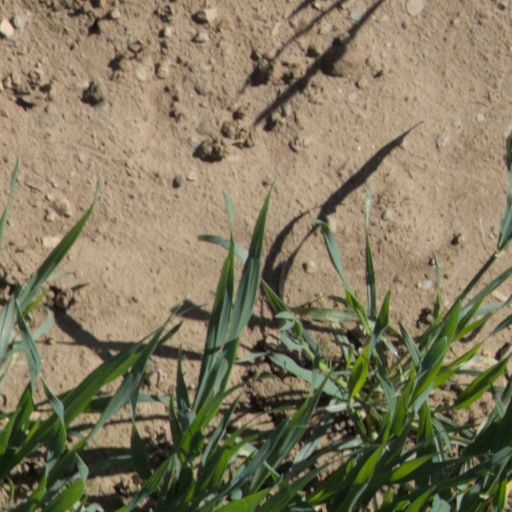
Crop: wheat